Billy Mitchell

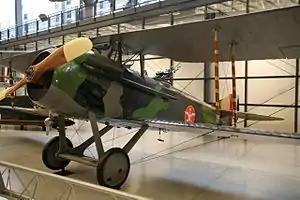
The French-built SPAD XVI which Mitchell piloted in the war, now exhibited inside the National Air and Space Museum in Washington, D.C. The SPAD XVI, an observation and bomber aircraft, has a Lewis twin machine gun mounted in the rear cockpit.

When the United States declared war on Germany on April 6, 1917, Mitchell was in Spain "en route" to France as an observer. He arrived in Paris on April 10, and set up an office for the Aviation Section from which he collaborated extensively with British and French air leaders such as General Hugh Trenchard, studying their strategies as well as their aircraft. On April 24, he made the first flight by an American officer over German lines, flying with a French pilot. Before long, Mitchell had gained enough experience to begin preparations for American air operations. Mitchell rapidly earned a reputation as a daring, flamboyant, and tireless leader. In May, he was promoted to lieutenant colonel. He was promoted to the temporary rank of colonel on October 10, 1917, to rank from August 5.